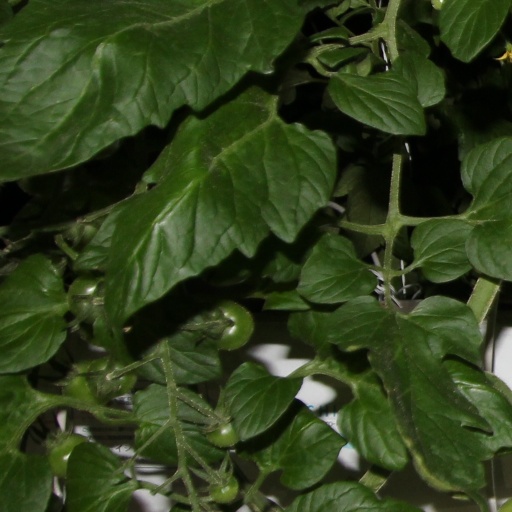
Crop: tomato